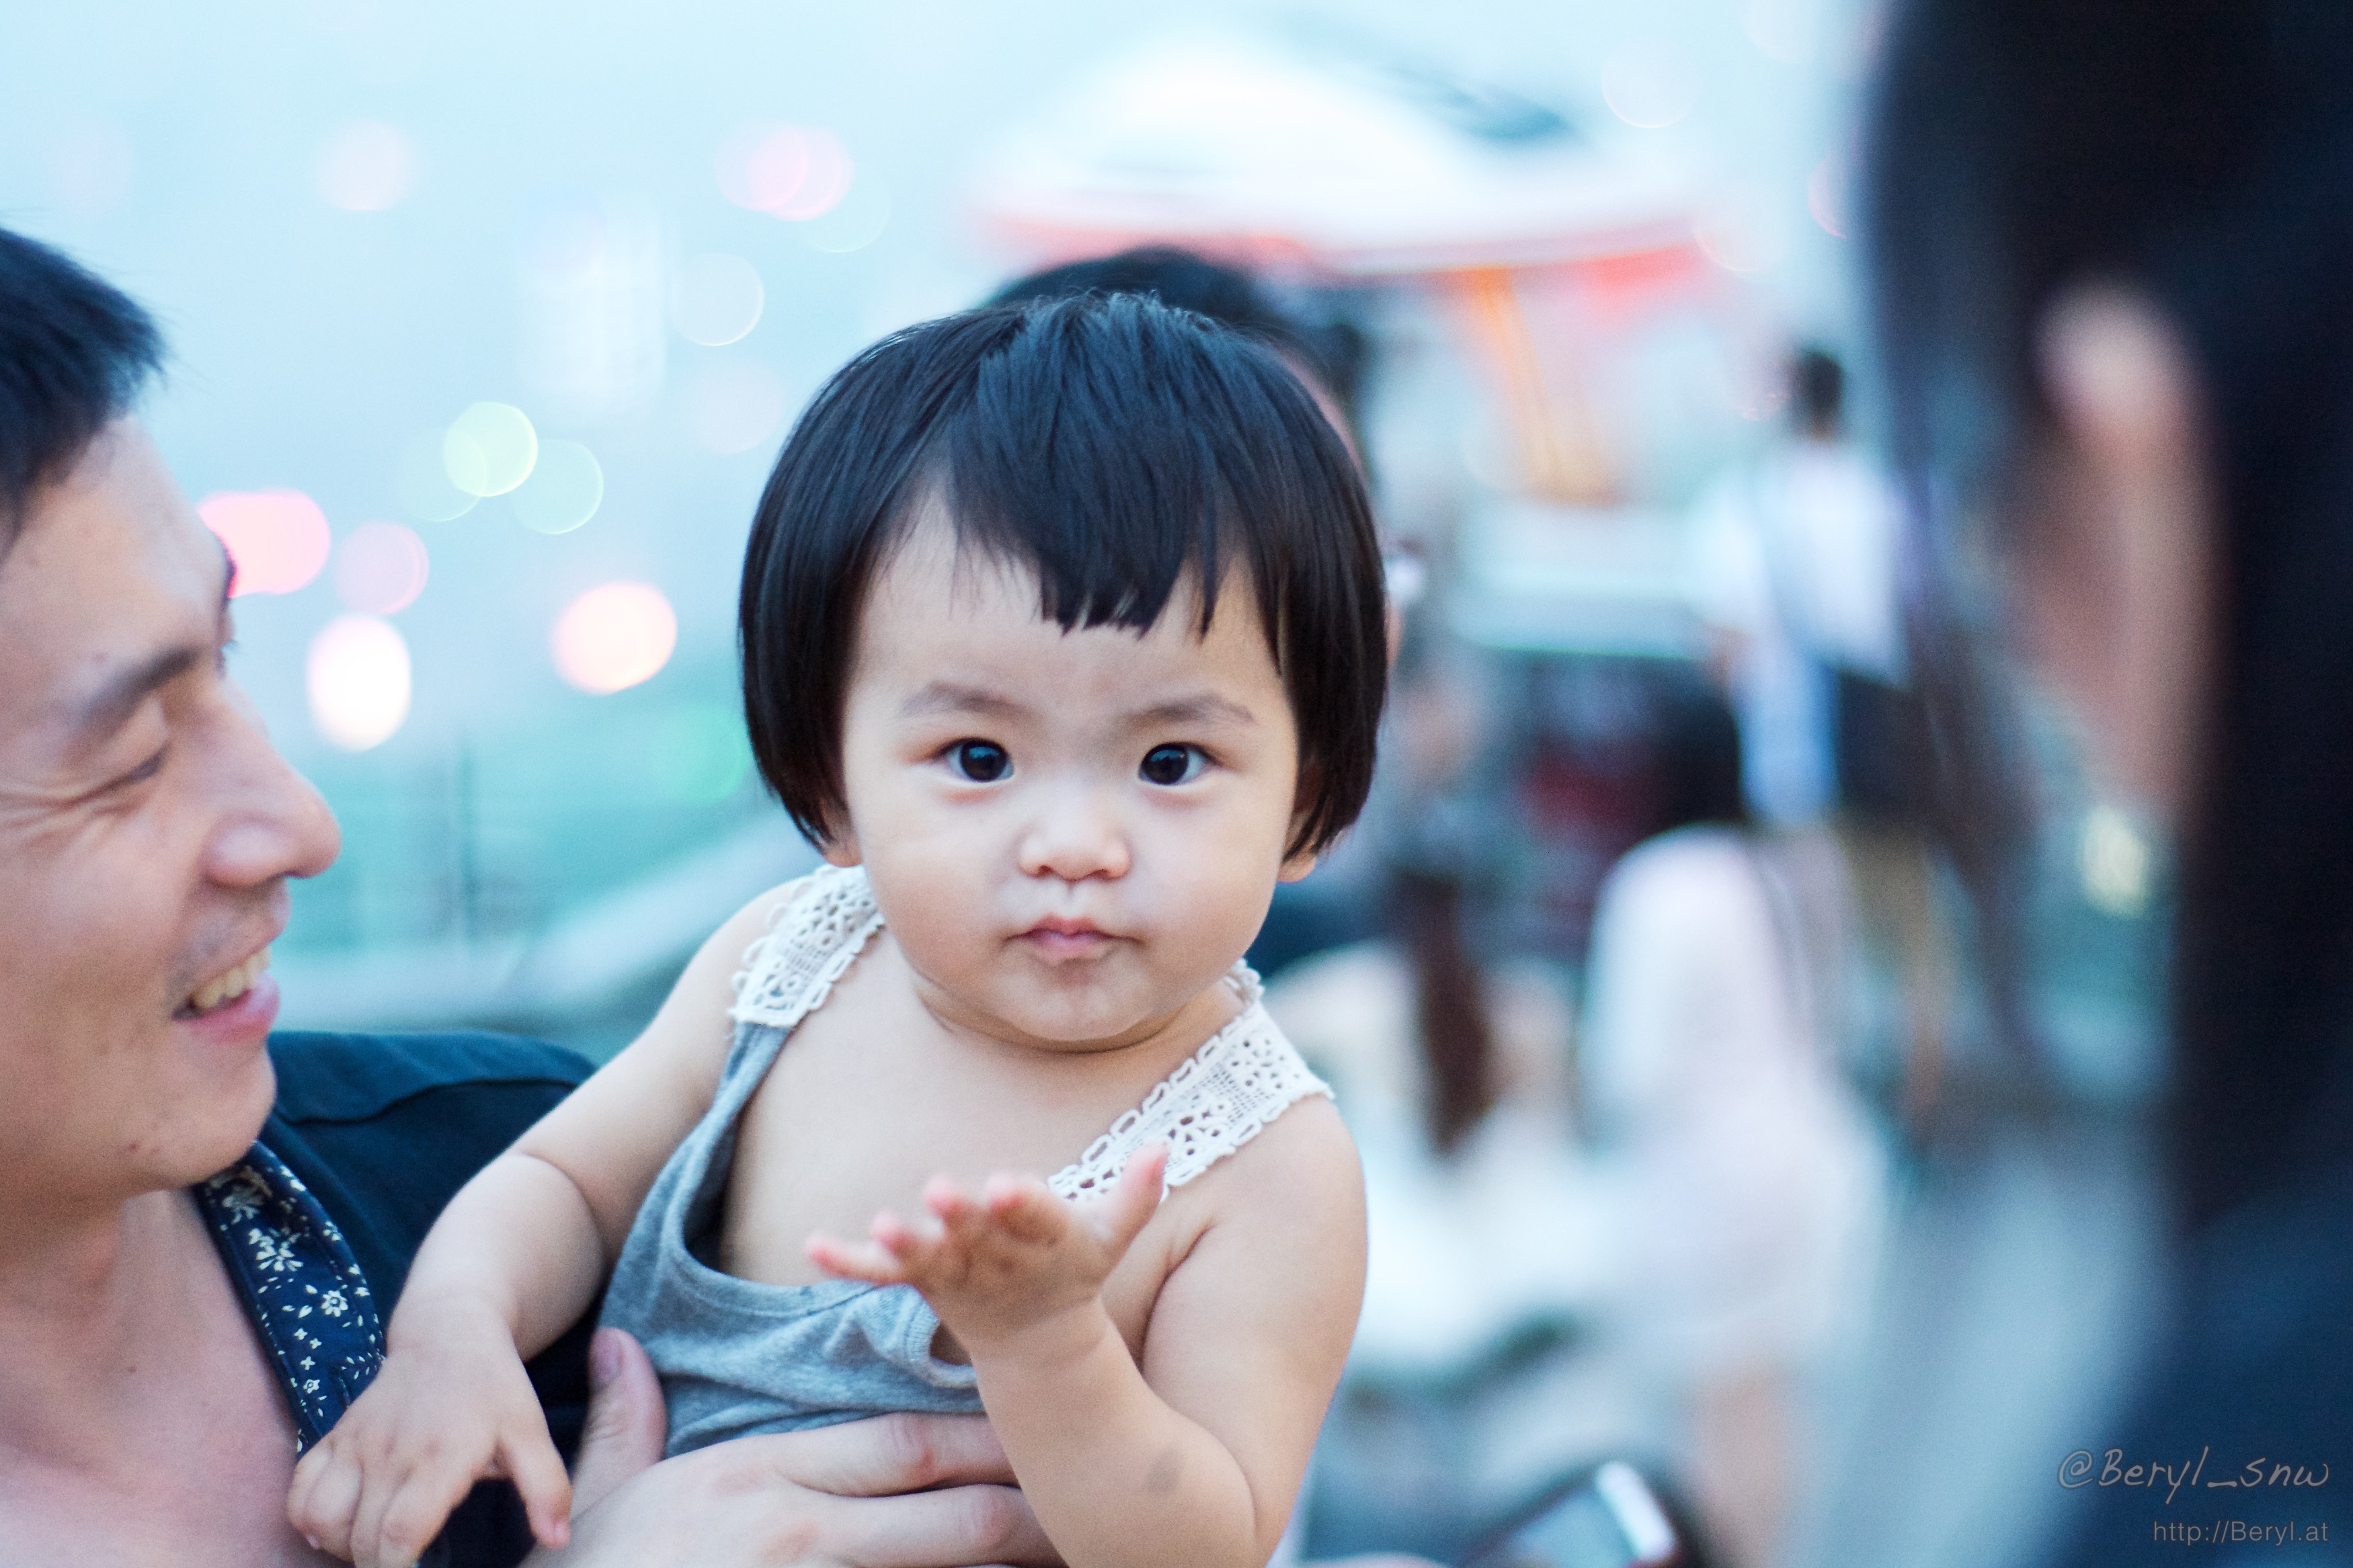
people, street, photography, kid, cute, dslr, stranger, portrait, young, chinese, father, child, nikon, baby, face, family, eyes, candid, 50mm, eye, look, canton, see, nikkor, d7100, china, afnikkor50mmf18d, guangzhou, af50mmf18d